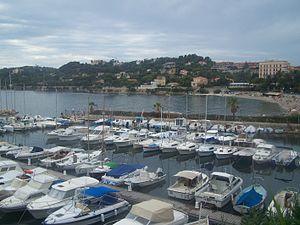
Beaulieu-sur-Mer est une commune française située dans le département des Alpes-Maritimes, en région Provence-Alpes-Côte d'Azur.